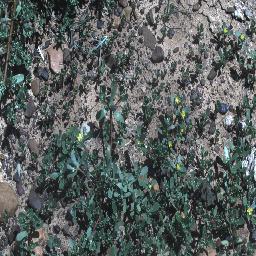
Label: negative